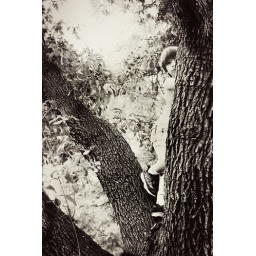
boy in tree